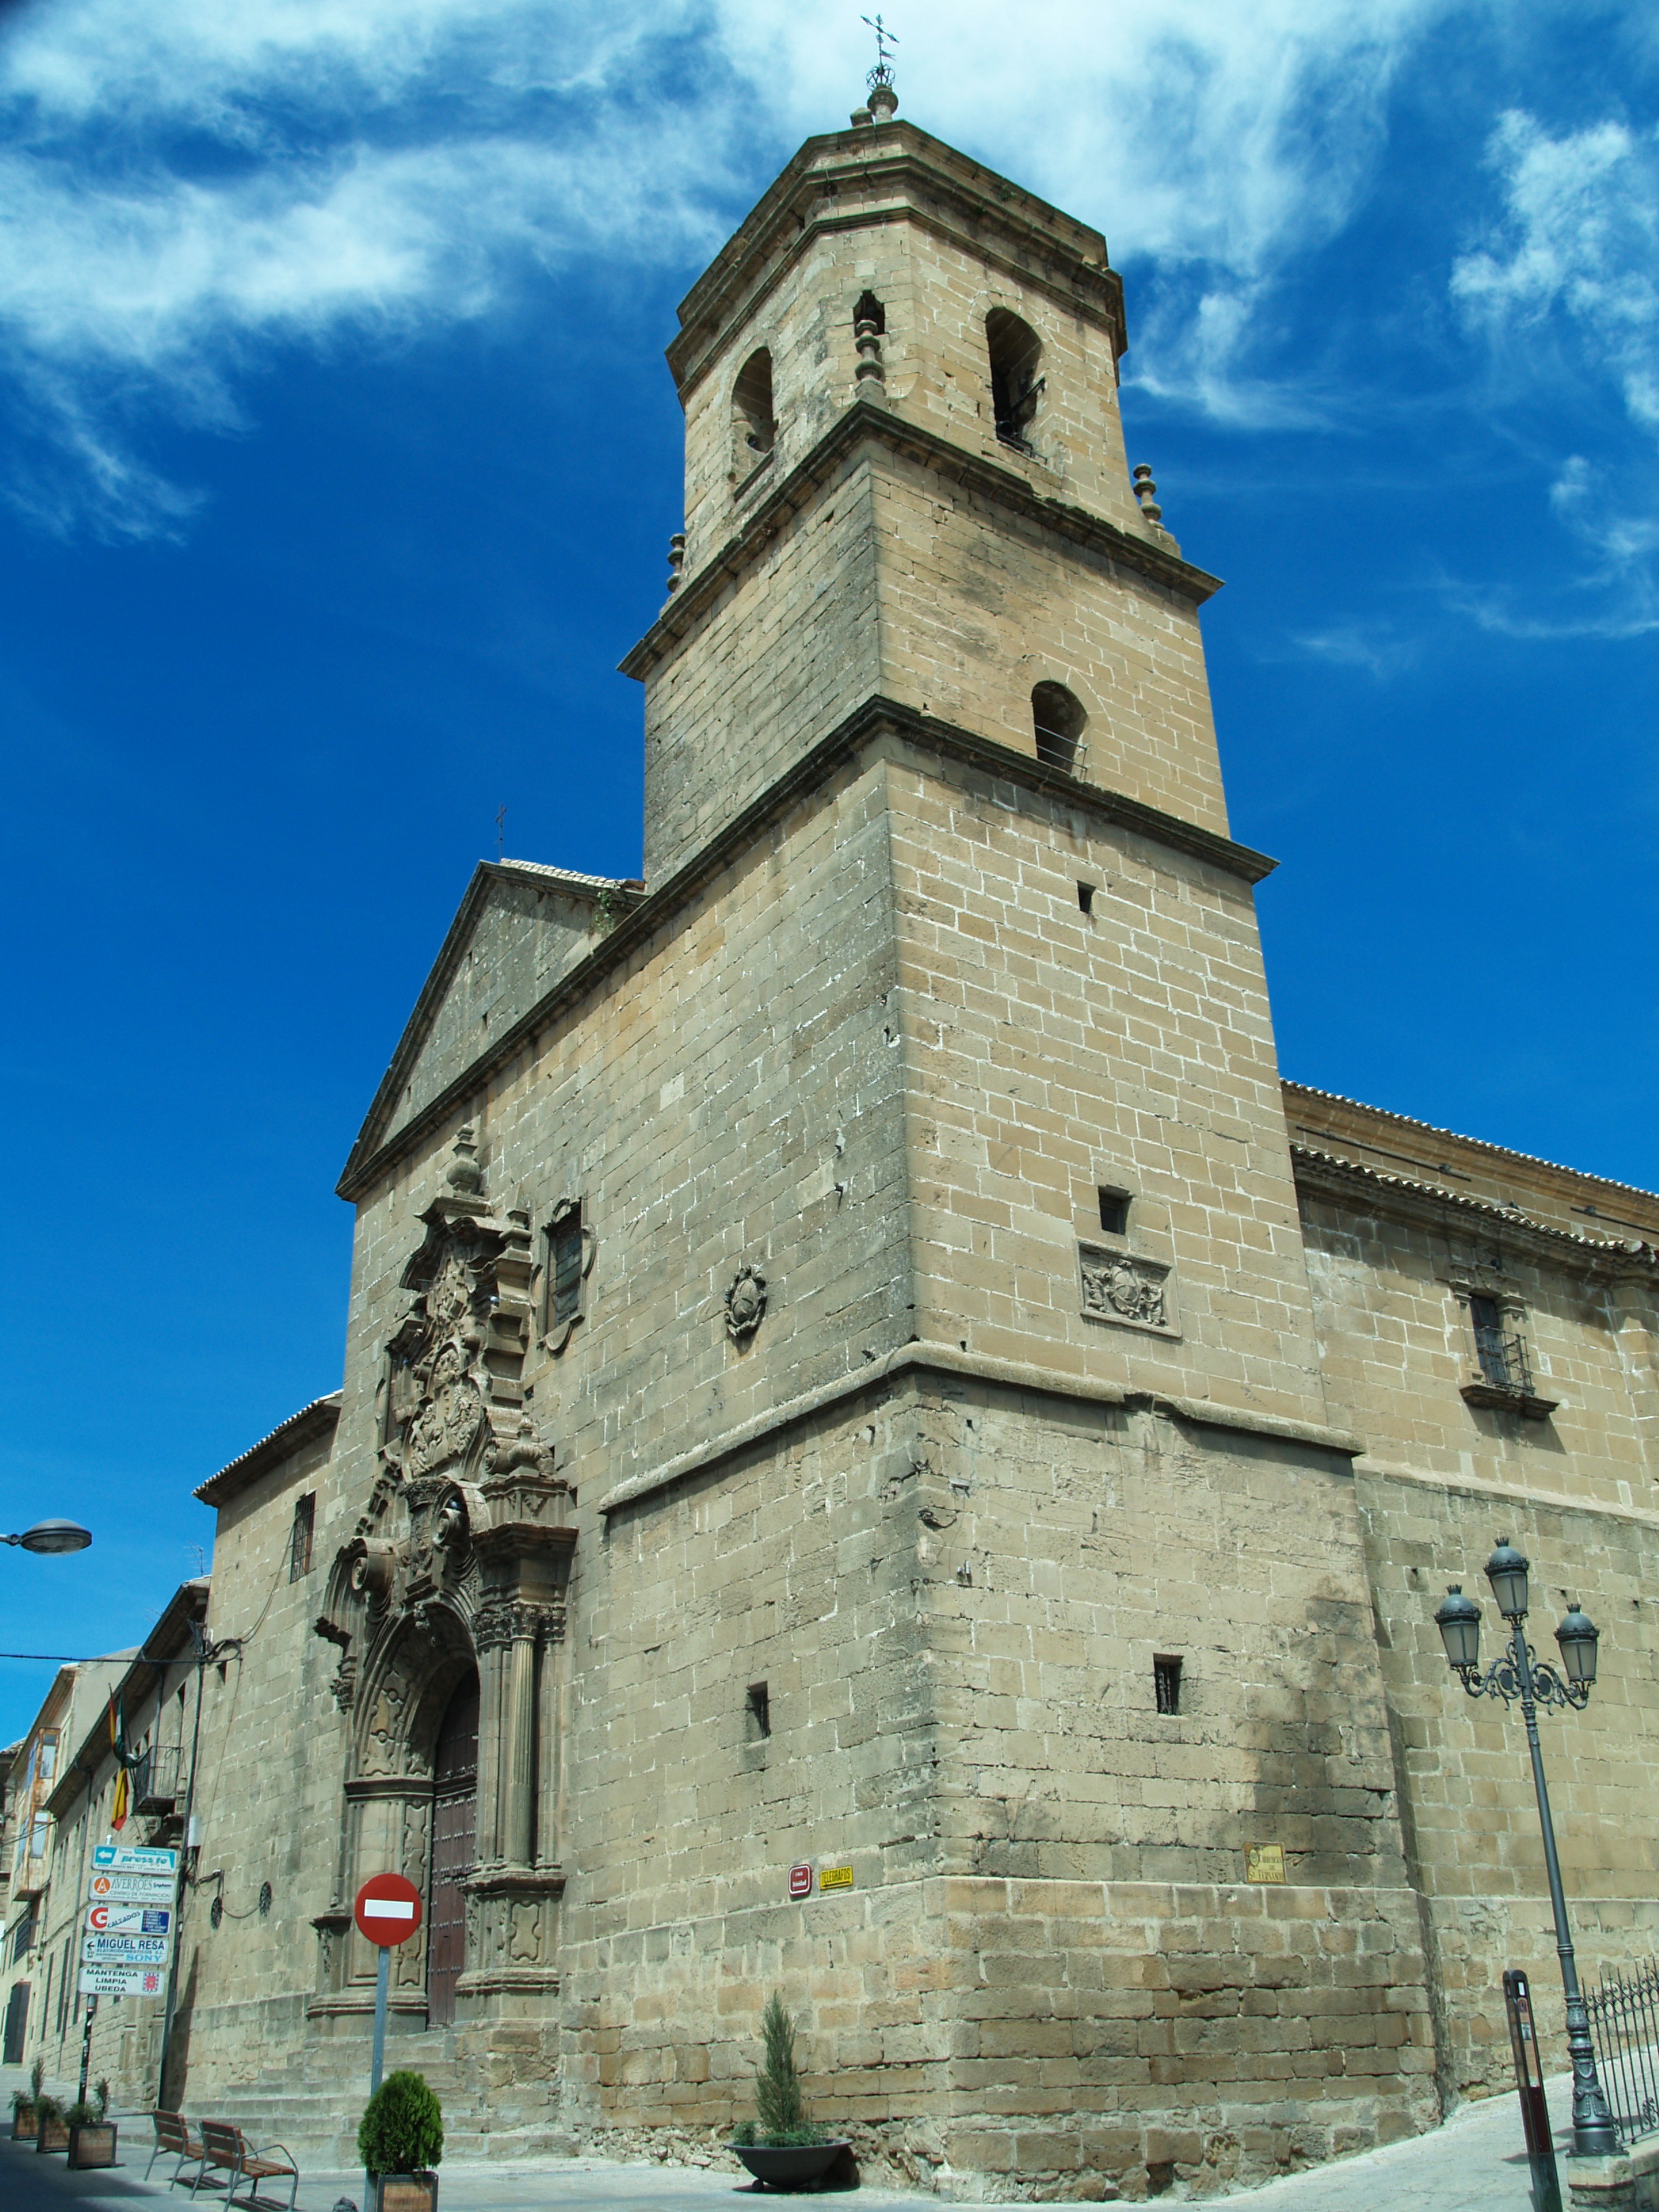
town, building, monument, tower, church, cathedral, place of worship, bell tower, steeple, monastery, middle ages, spanish missions in california